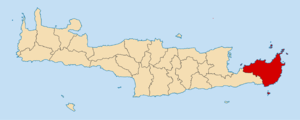
La Grèce est organisée depuis le 1ᵉʳ janvier 2011 en 13 régions et 325 dèmes.